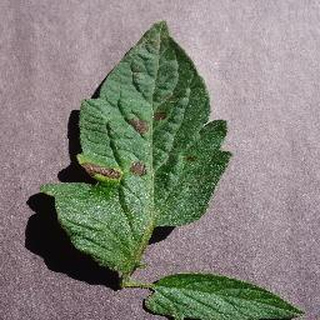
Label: tomato_early_blight